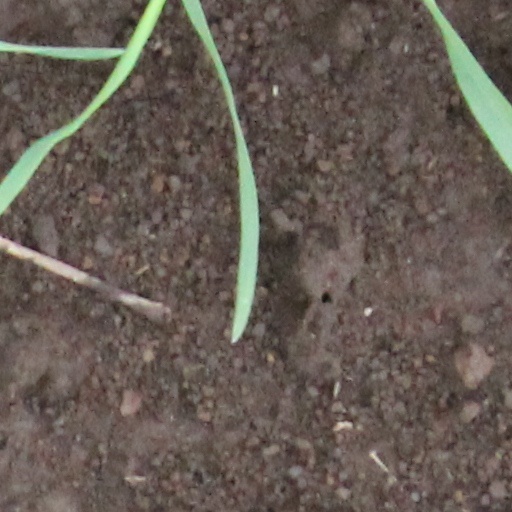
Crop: wheat